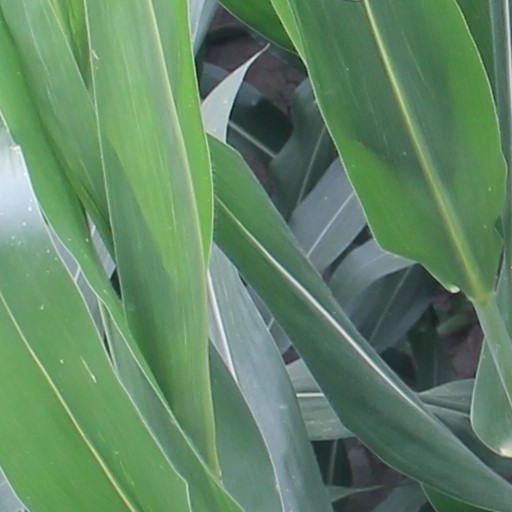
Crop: maize; corn